Begram ivories

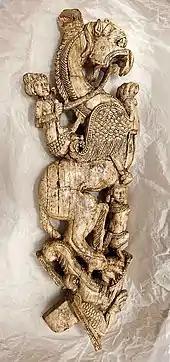
Griffin, ivory, Begram ivories.

Both ivory and bone were carved in relief panels, often with two or three strips forming a single inlay. Only ivory was used for openwork.